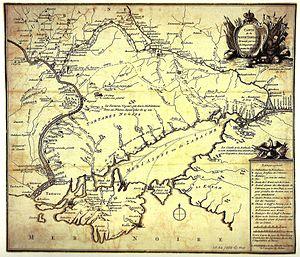
La guerre austro-russo-turque de 1735-1739 est un conflit entre la Russie de la tsarine Anne, alliée à l'Autriche de Charles VI, et l’Empire ottoman de Mahmoud Iᵉʳ.